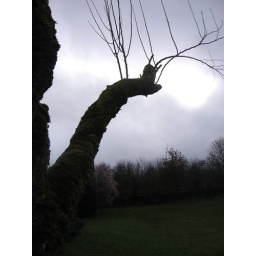
A sunny bit in a wintry sky above the skeletal winter trees